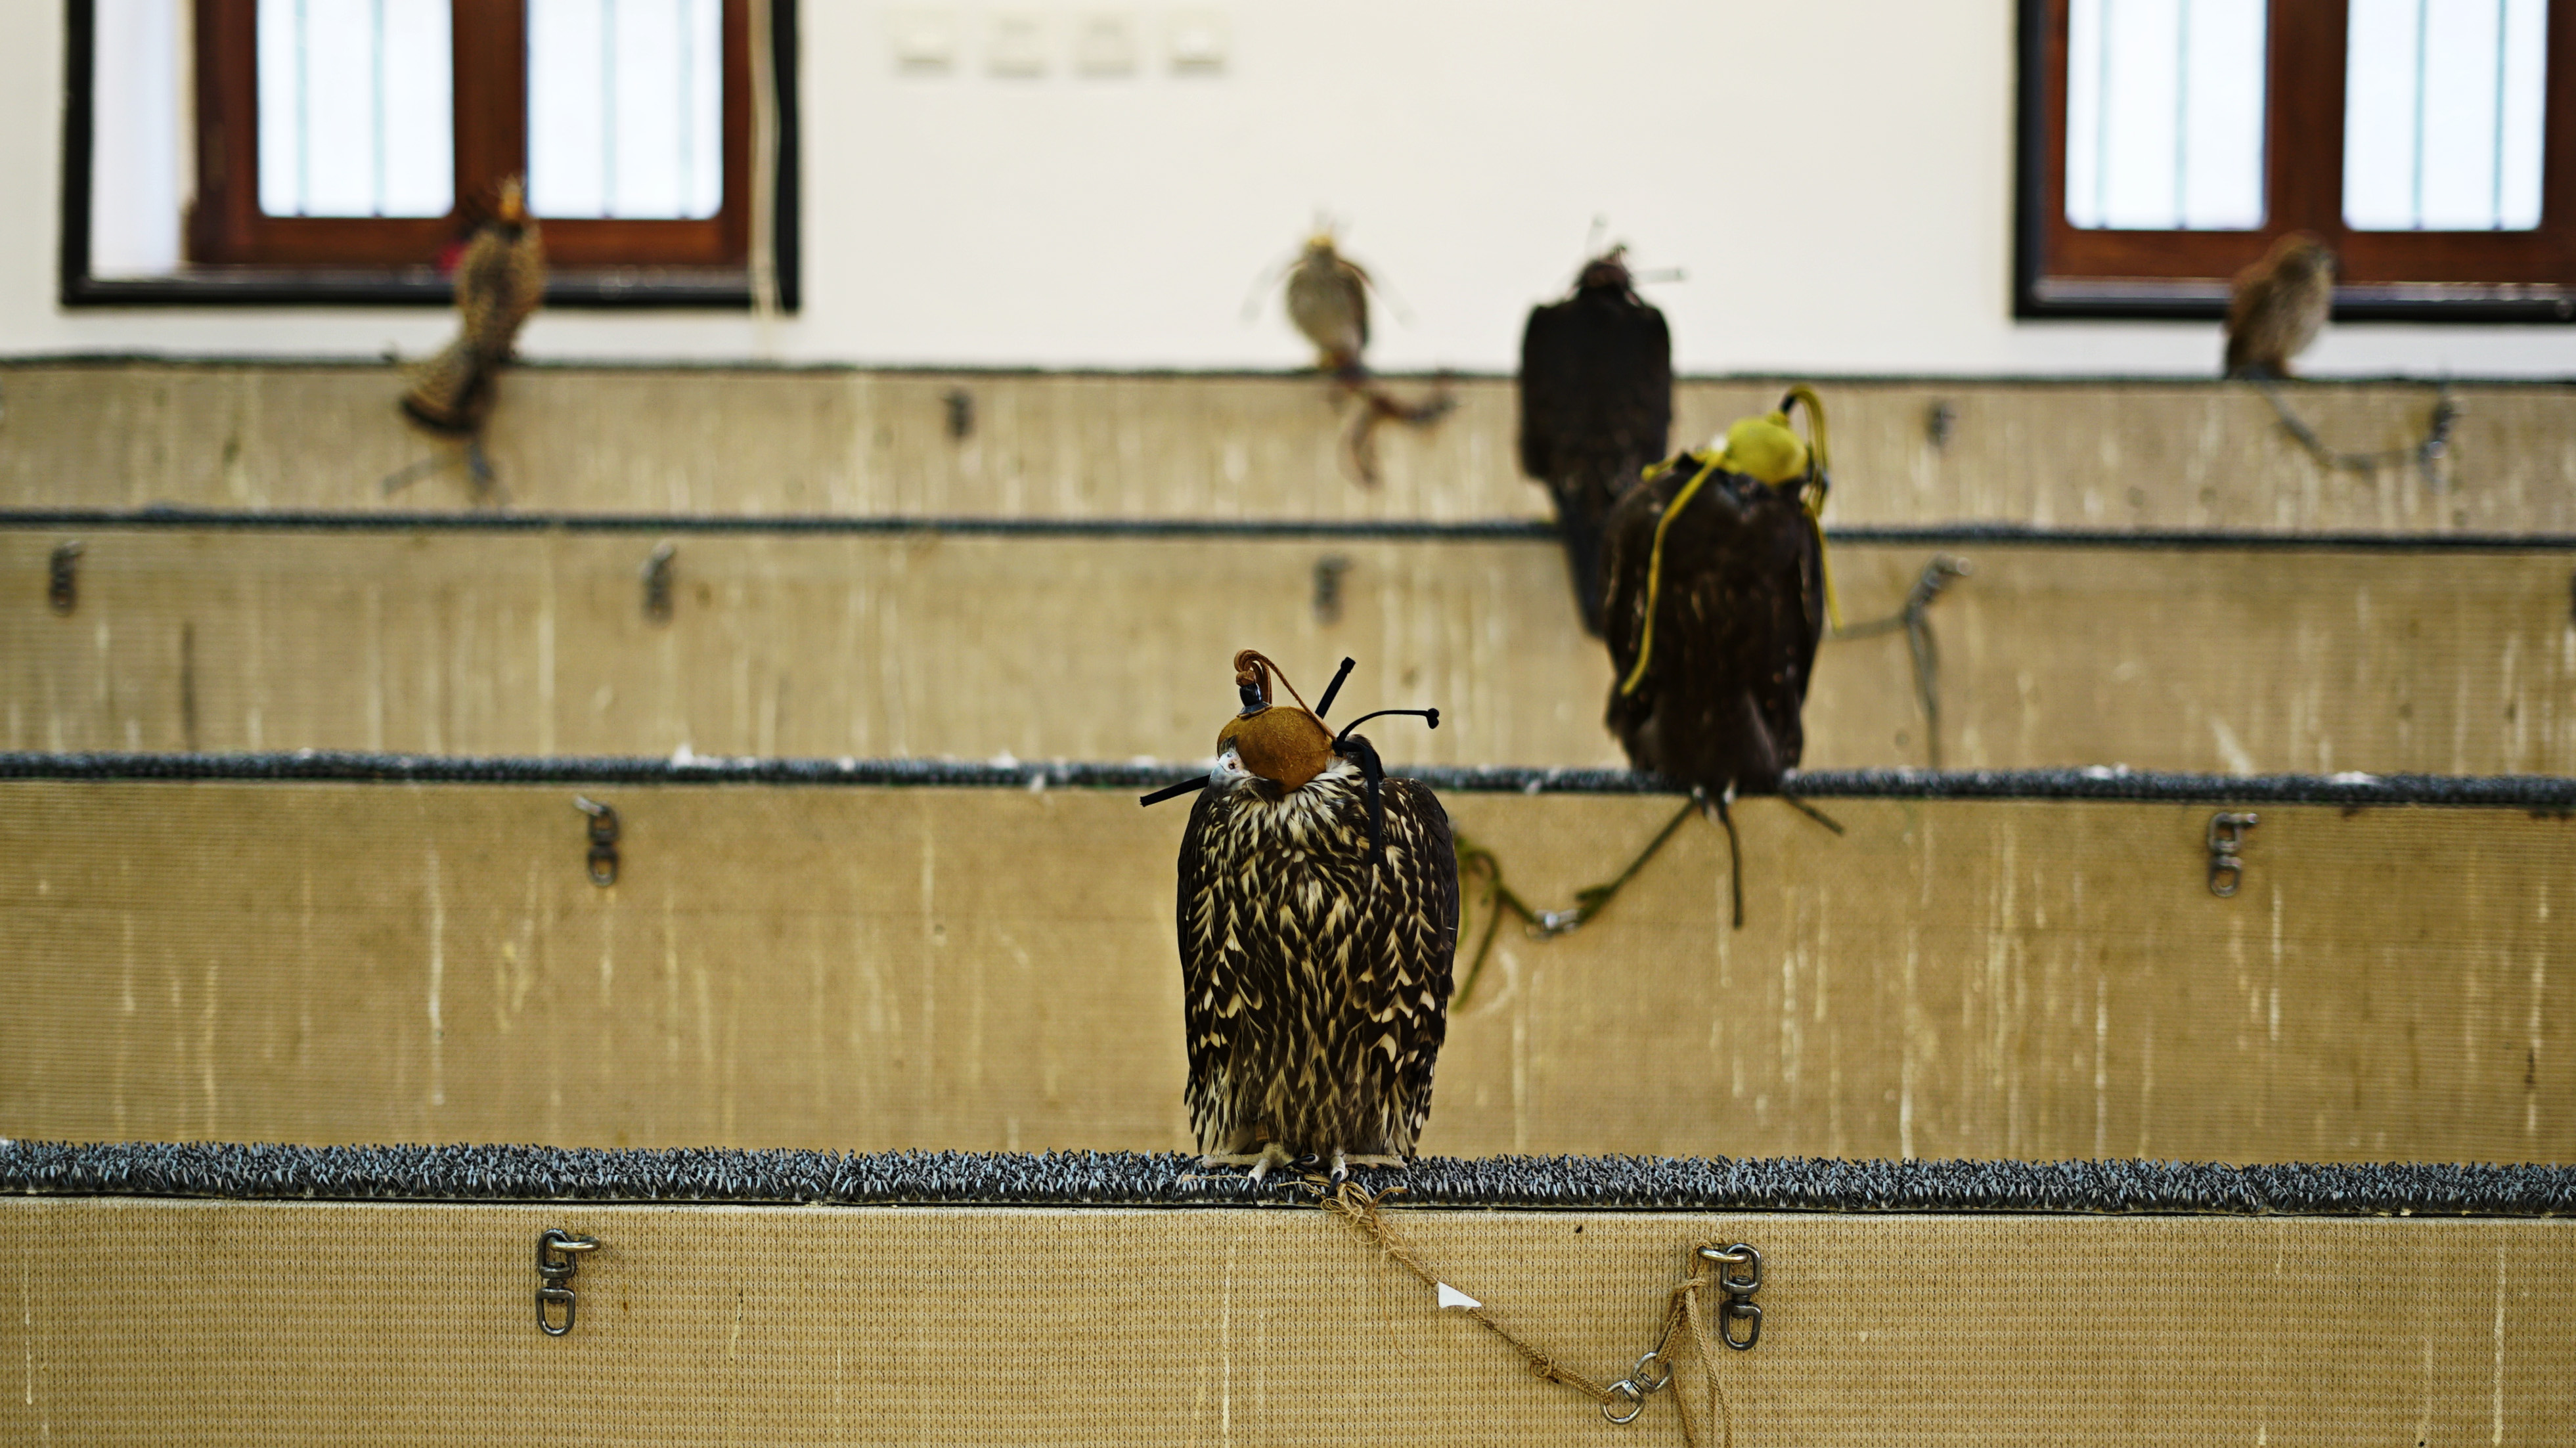
wall, iron, wood, window, metal, fence, bird, zoo, wire